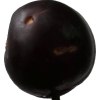
Label: plum